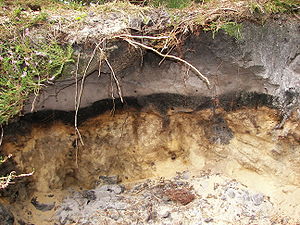
Jordbundslære
Profil af en hedejord, hvor det organiske materiale (førne og humus) er ophobet som et lag af førne øverst under plantedækket. Neden under ser man den udvaskede blegsand. Så følger et sort udfældningslag (al), og endelig har man nederst den oprindelige, gulbrune råjord (her sand).
Jordbundslære eller pedologi er læren om jordbundens sammensætning, dannelse og typeinddeling. Jordbundsgeografi er den særlige gren af jordbundslæren, der drejer sig om at beskrive og forklare de stedlige jordbundsuligheder og deres årsager.